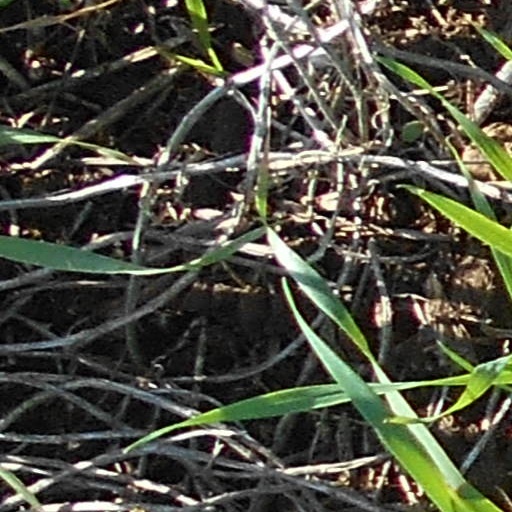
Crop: wheat